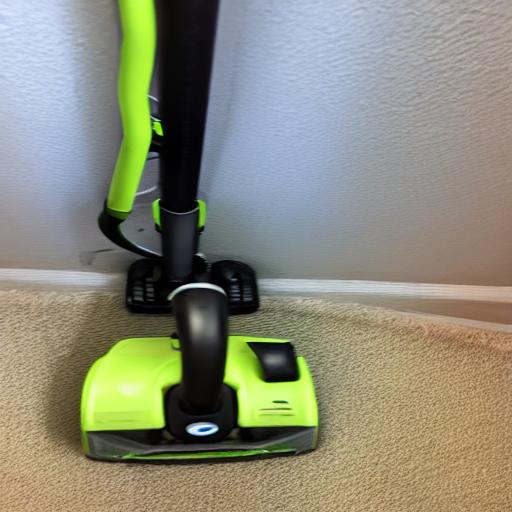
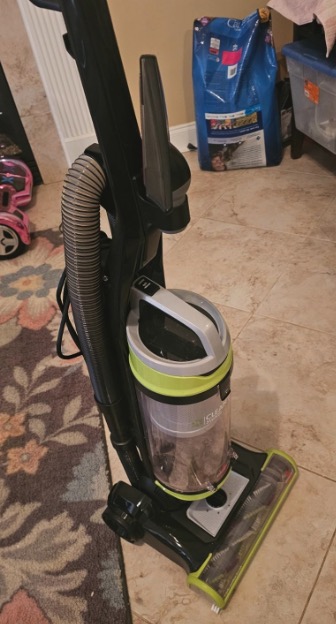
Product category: items_vacuum
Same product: no